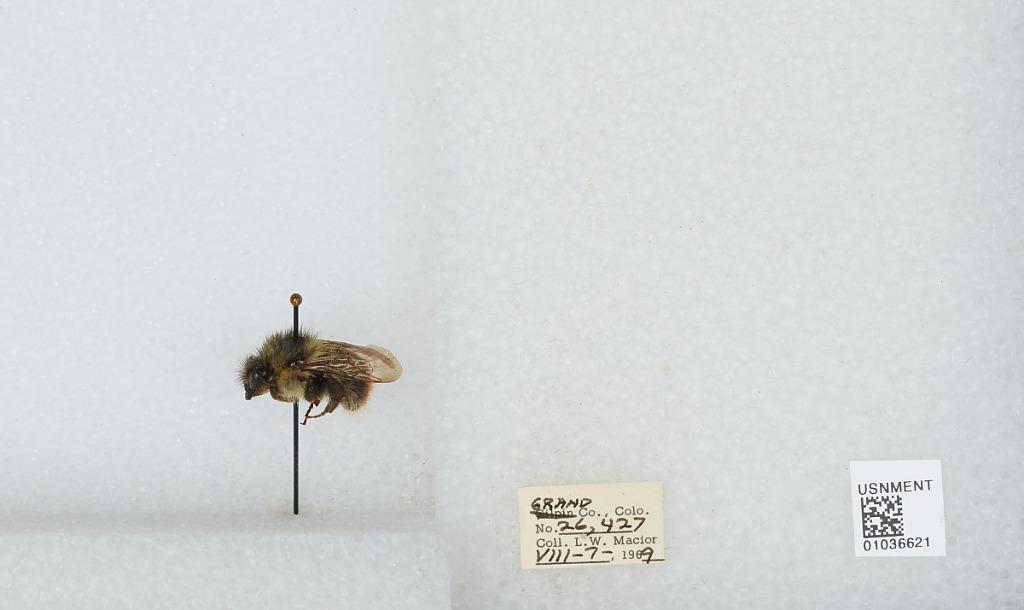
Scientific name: Bombus (Pyrobombus) mixtus Cresson
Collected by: L. Macior
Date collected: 1969-8-7
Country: United States
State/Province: Colorado
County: Grand
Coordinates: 40.073, -106.103